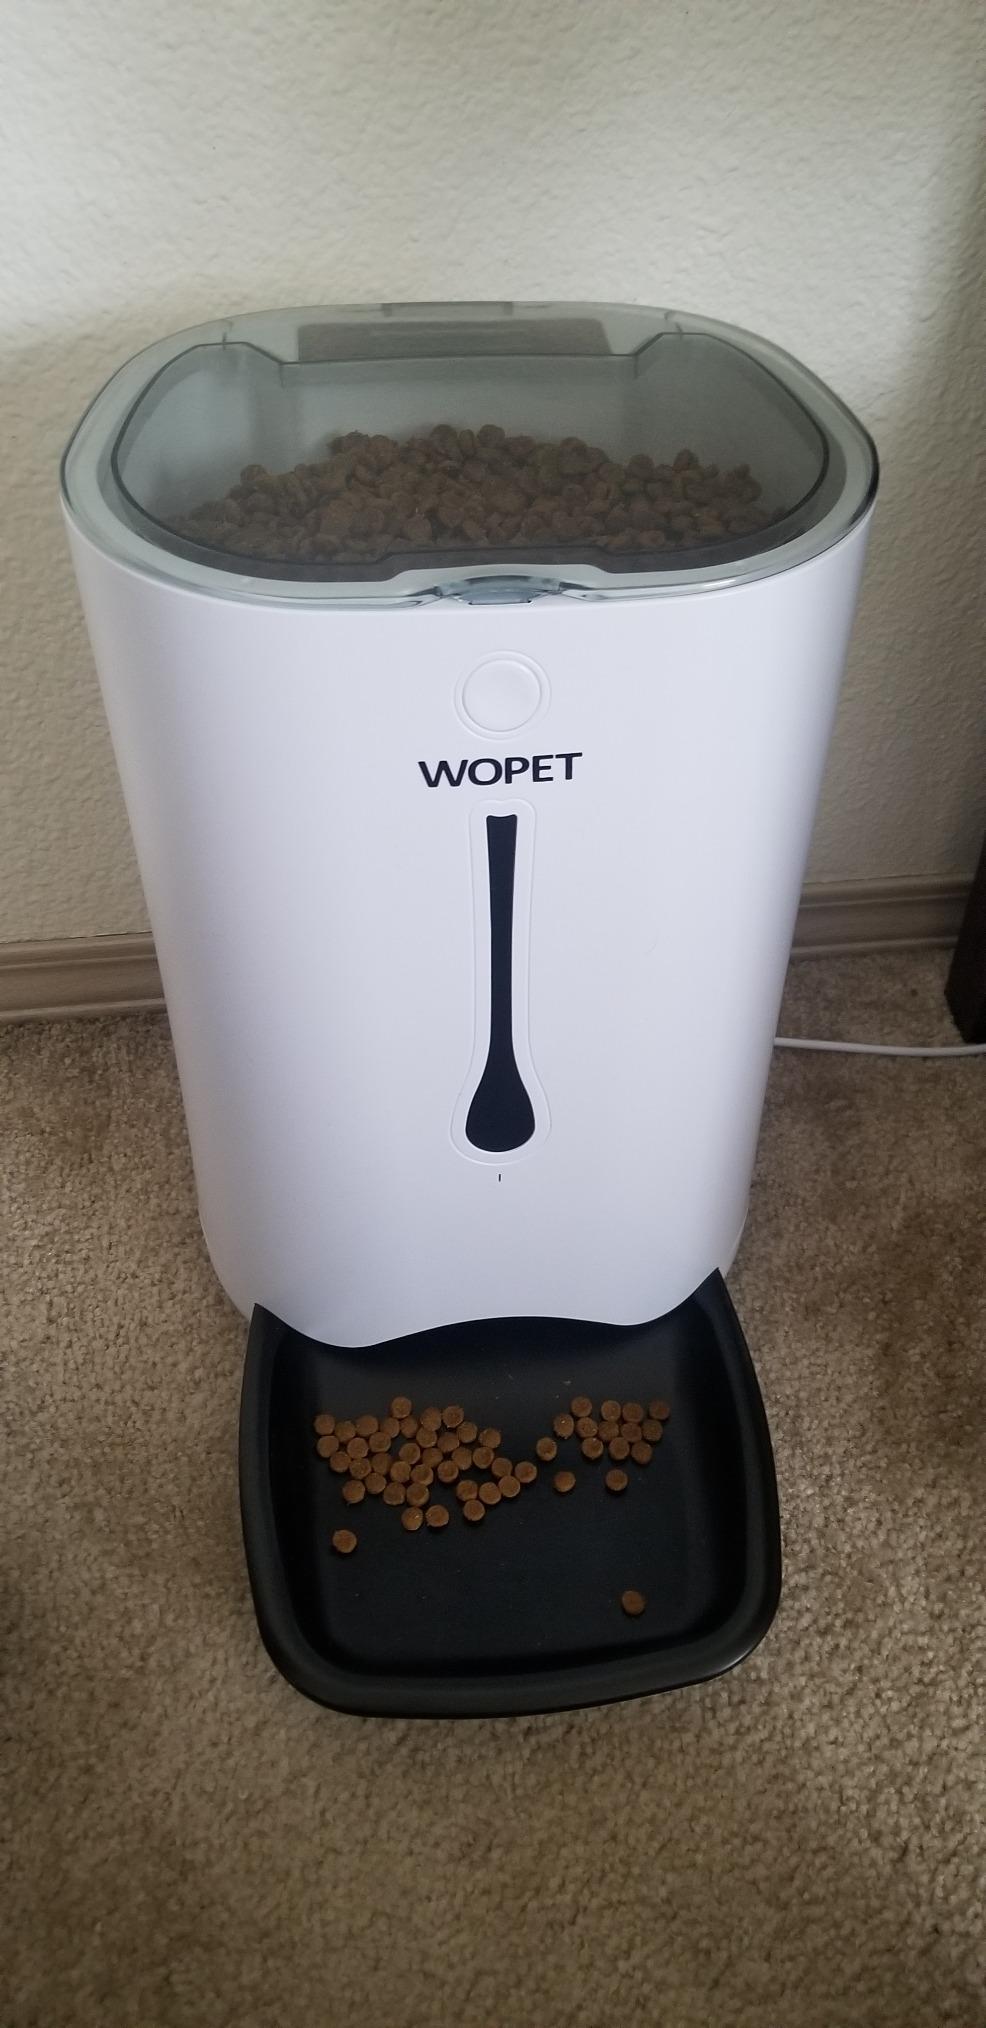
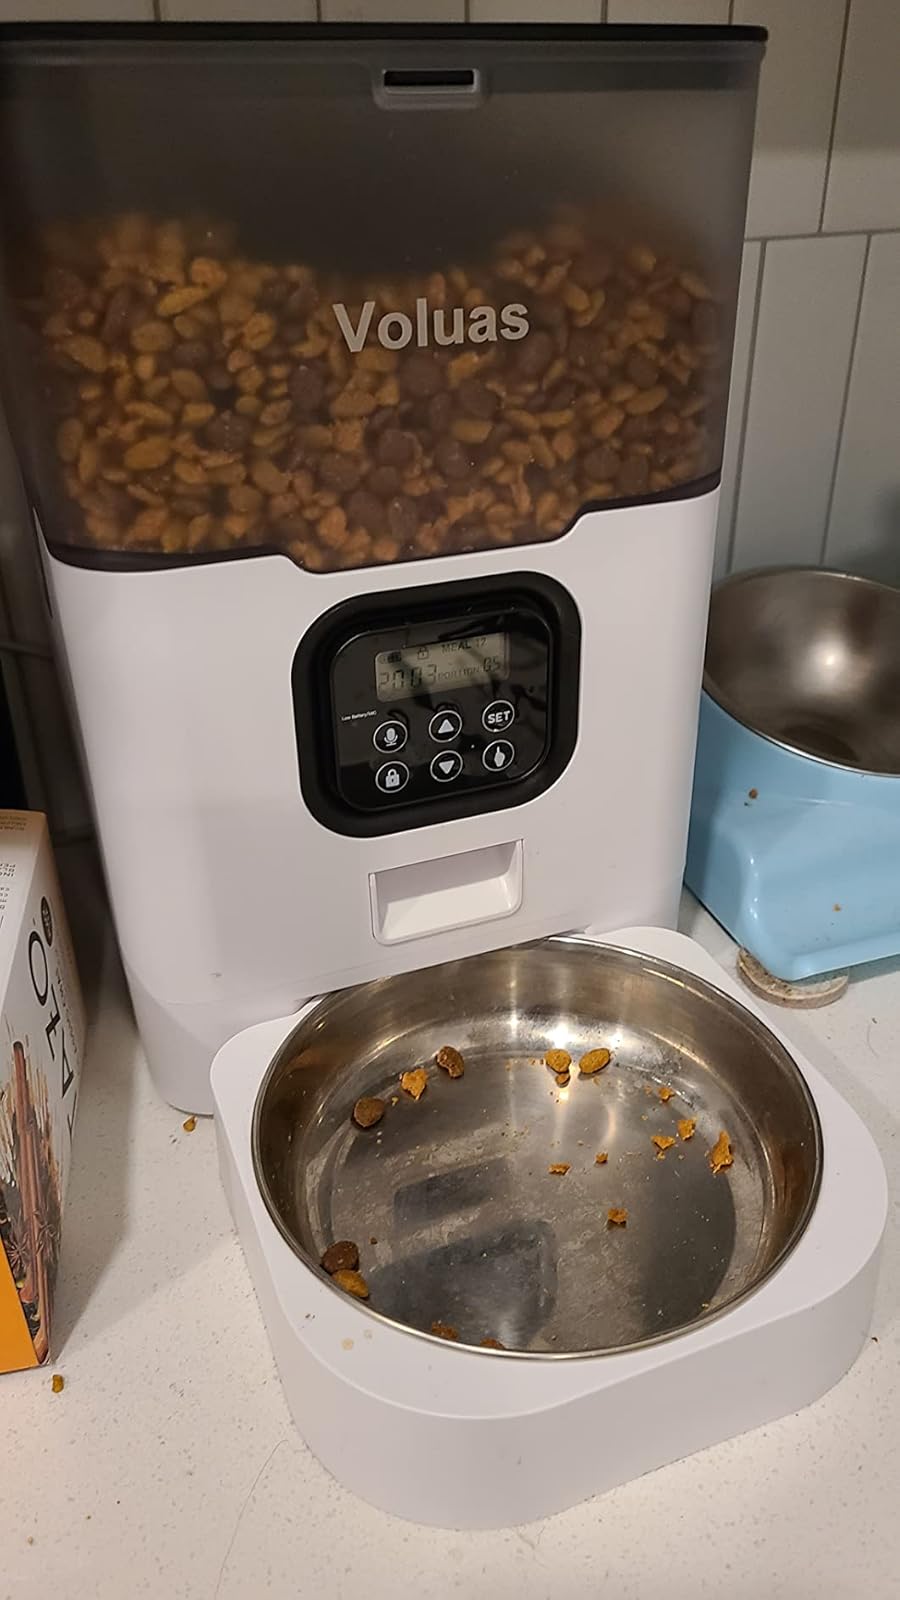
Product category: items_feeder
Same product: no